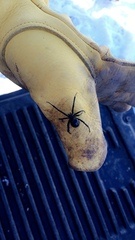
Species: Lactrodectus_hesperus